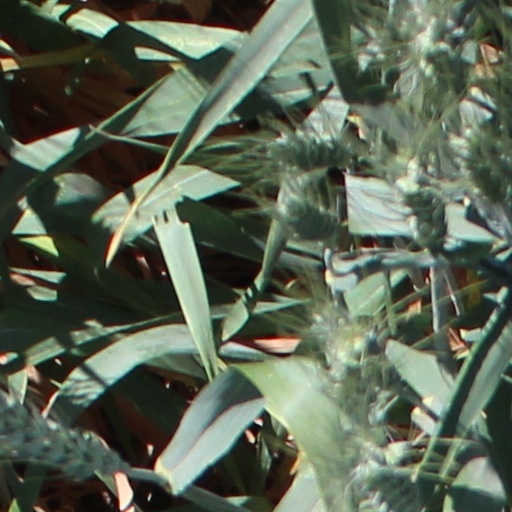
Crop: wheat